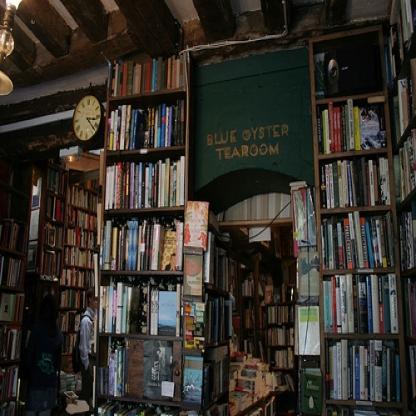
Scene: Indoor